Louis Edward Curdes

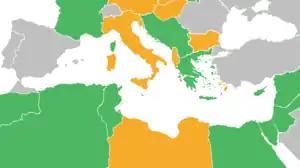
A map showing the territories held by powers at the outbreak of hostilities in the Mediterranean.

Curdes joined the 329th Fighter Group in Glendale, California and then spent a month at Naval Air Station North Island in San Diego. After that, he was sent to Edwards Air Force Base and then back to Santa Ana. In March, he was sent overseas, but on April 17, was transferred to the 82nd Fighter Group, 95th Fighter Squadron, where he saw action in North Africa, Sardinia and Italy, flying a Lockheed P-38 Lightning. Curdes first mission was on March 23, 1943, near Cape Bon,Tunisia. He engaged multiple Messerschmitt Bf 109s of the Jagdgeschwader 27 and was able to shoot down three and damaged a fourth. He had such a shortage of fuel after this engagement that he had to force a landing in a dry riverbed and wait for the Army to bring him fuel and Marston Mat to create a temporary runway.